Illegal drug trade

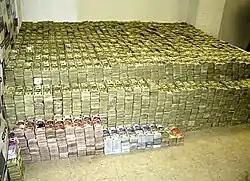
US$207 million and additional amounts in other currencies were confiscated from Mexican Zhenli Ye Gon in 2007.

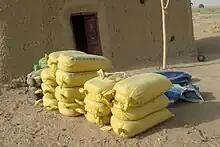
Hashish seized in Operation Albatross, a joint operation of Afghan officials, NATO, and the DEA

Statistics about profits from the drug trade are largely unknown due to its illicit nature. An online report published by the UK Home Office in 2007 estimated the illicit drug market in the UK at £4–6.6 billion a year.